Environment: lab
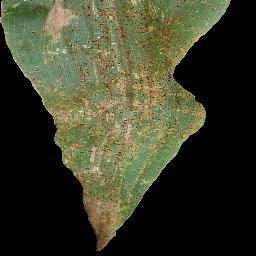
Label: common_rust